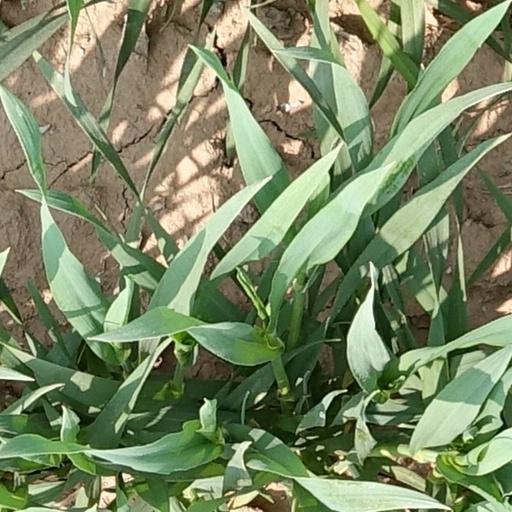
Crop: wheat